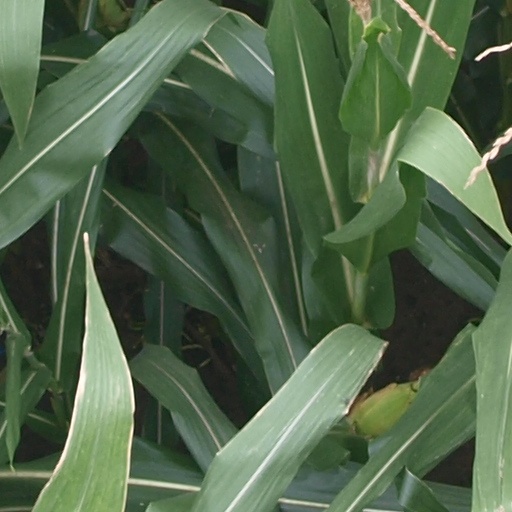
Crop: maize; corn